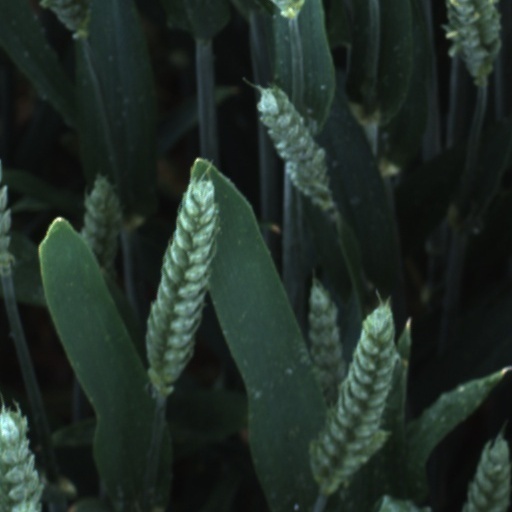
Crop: wheat